2015 junior doctors contract dispute in England

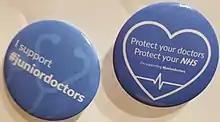
Junior doctors support badges

Since 2012 NHS Employers and the BMA had been in negotiation towards a new contract for junior doctors. These talks ran into serious problems when the BMA rejected the proposals from the Secretary of State for Health, Jeremy Hunt, who wanted the contracts to reflect commitments made in the Conservative 2015 election manifesto upon junior doctors in England. In September 2015, Hunt proposed new contracts for junior doctors which would scrap overtime rates for work between 7am and 10pm on every day except Sunday while increasing their basic pay. Hunt claimed that this would be cost neutral, but the union responded by saying that NHS Employers had been unable to support this claim with robust data. The union argued that the contract would include an increase in working hours with a relative pay cut of up to 40%, and refused to re-enter negotiations unless Hunt dropped his threat to impose a new contract and extensive preconditions, which he had refused to do. The Department of Health responded, saying "We are not cutting the pay bill for junior doctors and want to see their basic pay go up just as average earnings are maintained."